Elastic mechanisms in animals

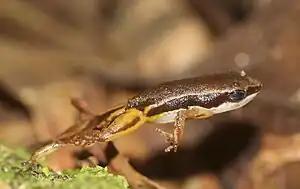
Frogs release stored elastic energy to jump

Tendons, connective tissues, and molecular structures within a skeletal system can act as power amplifiers by storing energy gradually and releasing it rapidly. This amplification process is possible because spring-like tendons are not limited by the same rate limits imposed upon muscles by their intrinsic enzymatic processes. The process of amplification begins when a muscle contracts steadily, storing elastic strain energy in the tendon. Once the energy is completely stored, the tendon releases it in a much shorter time span than was required to create it within the muscle. The tendon is actually producing energy at a level slightly below the work done by the contracting muscle, but because power is equivalent to work over time, the considerably shorter time increases the power significantly.